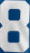
Number: 8